Catacomb of Sant'Ippolito

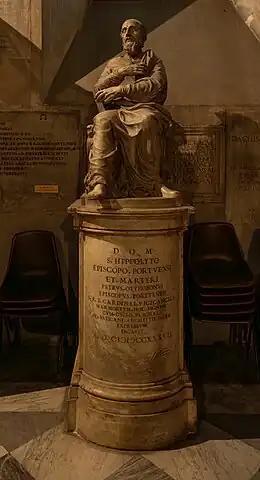
Statue of Saint Hippolytus of Rome, discovered in the catacomb in 1553, now in the hall of the Biblioteca apostolica vaticana.

The Catacomb of Sant'Ippolito is a catacomb on the via Tiburtina in Rome, now entered from via dei Canneti in the modern Nomentano quartiere.